Papillary renal cell carcinoma

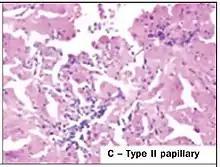
A micrograph of Type 2 PRCC, showing cells containing abundant eosinophilic granular cytoplasm with prominent nucleoli.

Accounting for 25% of PRCCs, type 2 PRCC is the pathological subtype that is most commonly associated with hereditary leiomyomatosis and renal cell carcinoma (HLRCC) syndrome. When compared to type 1, it shows more variation in protein expression mostly by loss of CK7. In a gross examination, it shows papillae covered by large cells abundant in eosinophilic cytoplasm. Its large spherical nuclei on papillary cores are arranged in a pseudo-stratified manner. Unlike type 1 PRCC, foamy macrophages and psammoma bodies are less common in case of type 2. The majority of type 2 PRCC has high Fuhrman grade nuclei with prominent nucleoli.